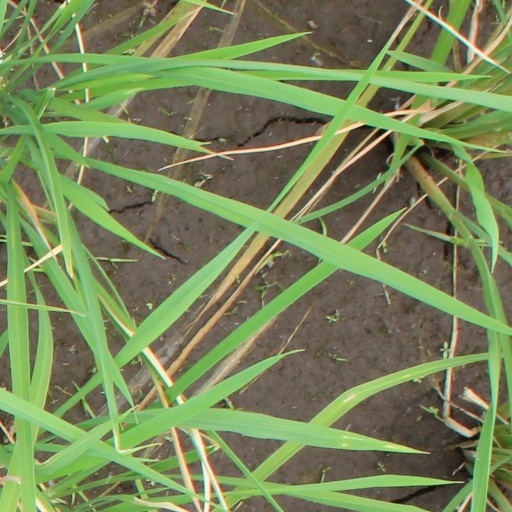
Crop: rice